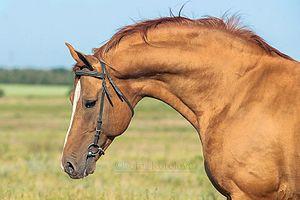
Le Boudienny est une race de chevaux créée au XXᵉ siècle par le maréchal Semion Boudienny, dans l'oblast de Rostov en Russie, pour la cavalerie soviétique. Cette race est issue en premier lieu de croisements entre le cheval du Don et le Pur-sang, d'où son ancien nom d'Anglo-don. Sélectionné à l'origine sur ses performances militaires, le Boudienny est réorienté vers les sports équestres dans les années 1950, époque de sa reconnaissance officielle.